Nasu District, Tochigi

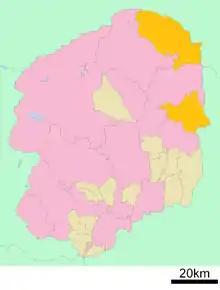
A map of discontiguous Nasu District. The town of Nasu is to the north, Nakagawa to the south.

The total area of the district was 1,209.59 km before the former constituent towns of Nishinasuno, and Shiobara were consolidated with Kuroiso to form the new city of Nasushiobara on January 1, 2005. In 2003, the district had an estimated population of 154,881 and a density of 128.04 persons per km.